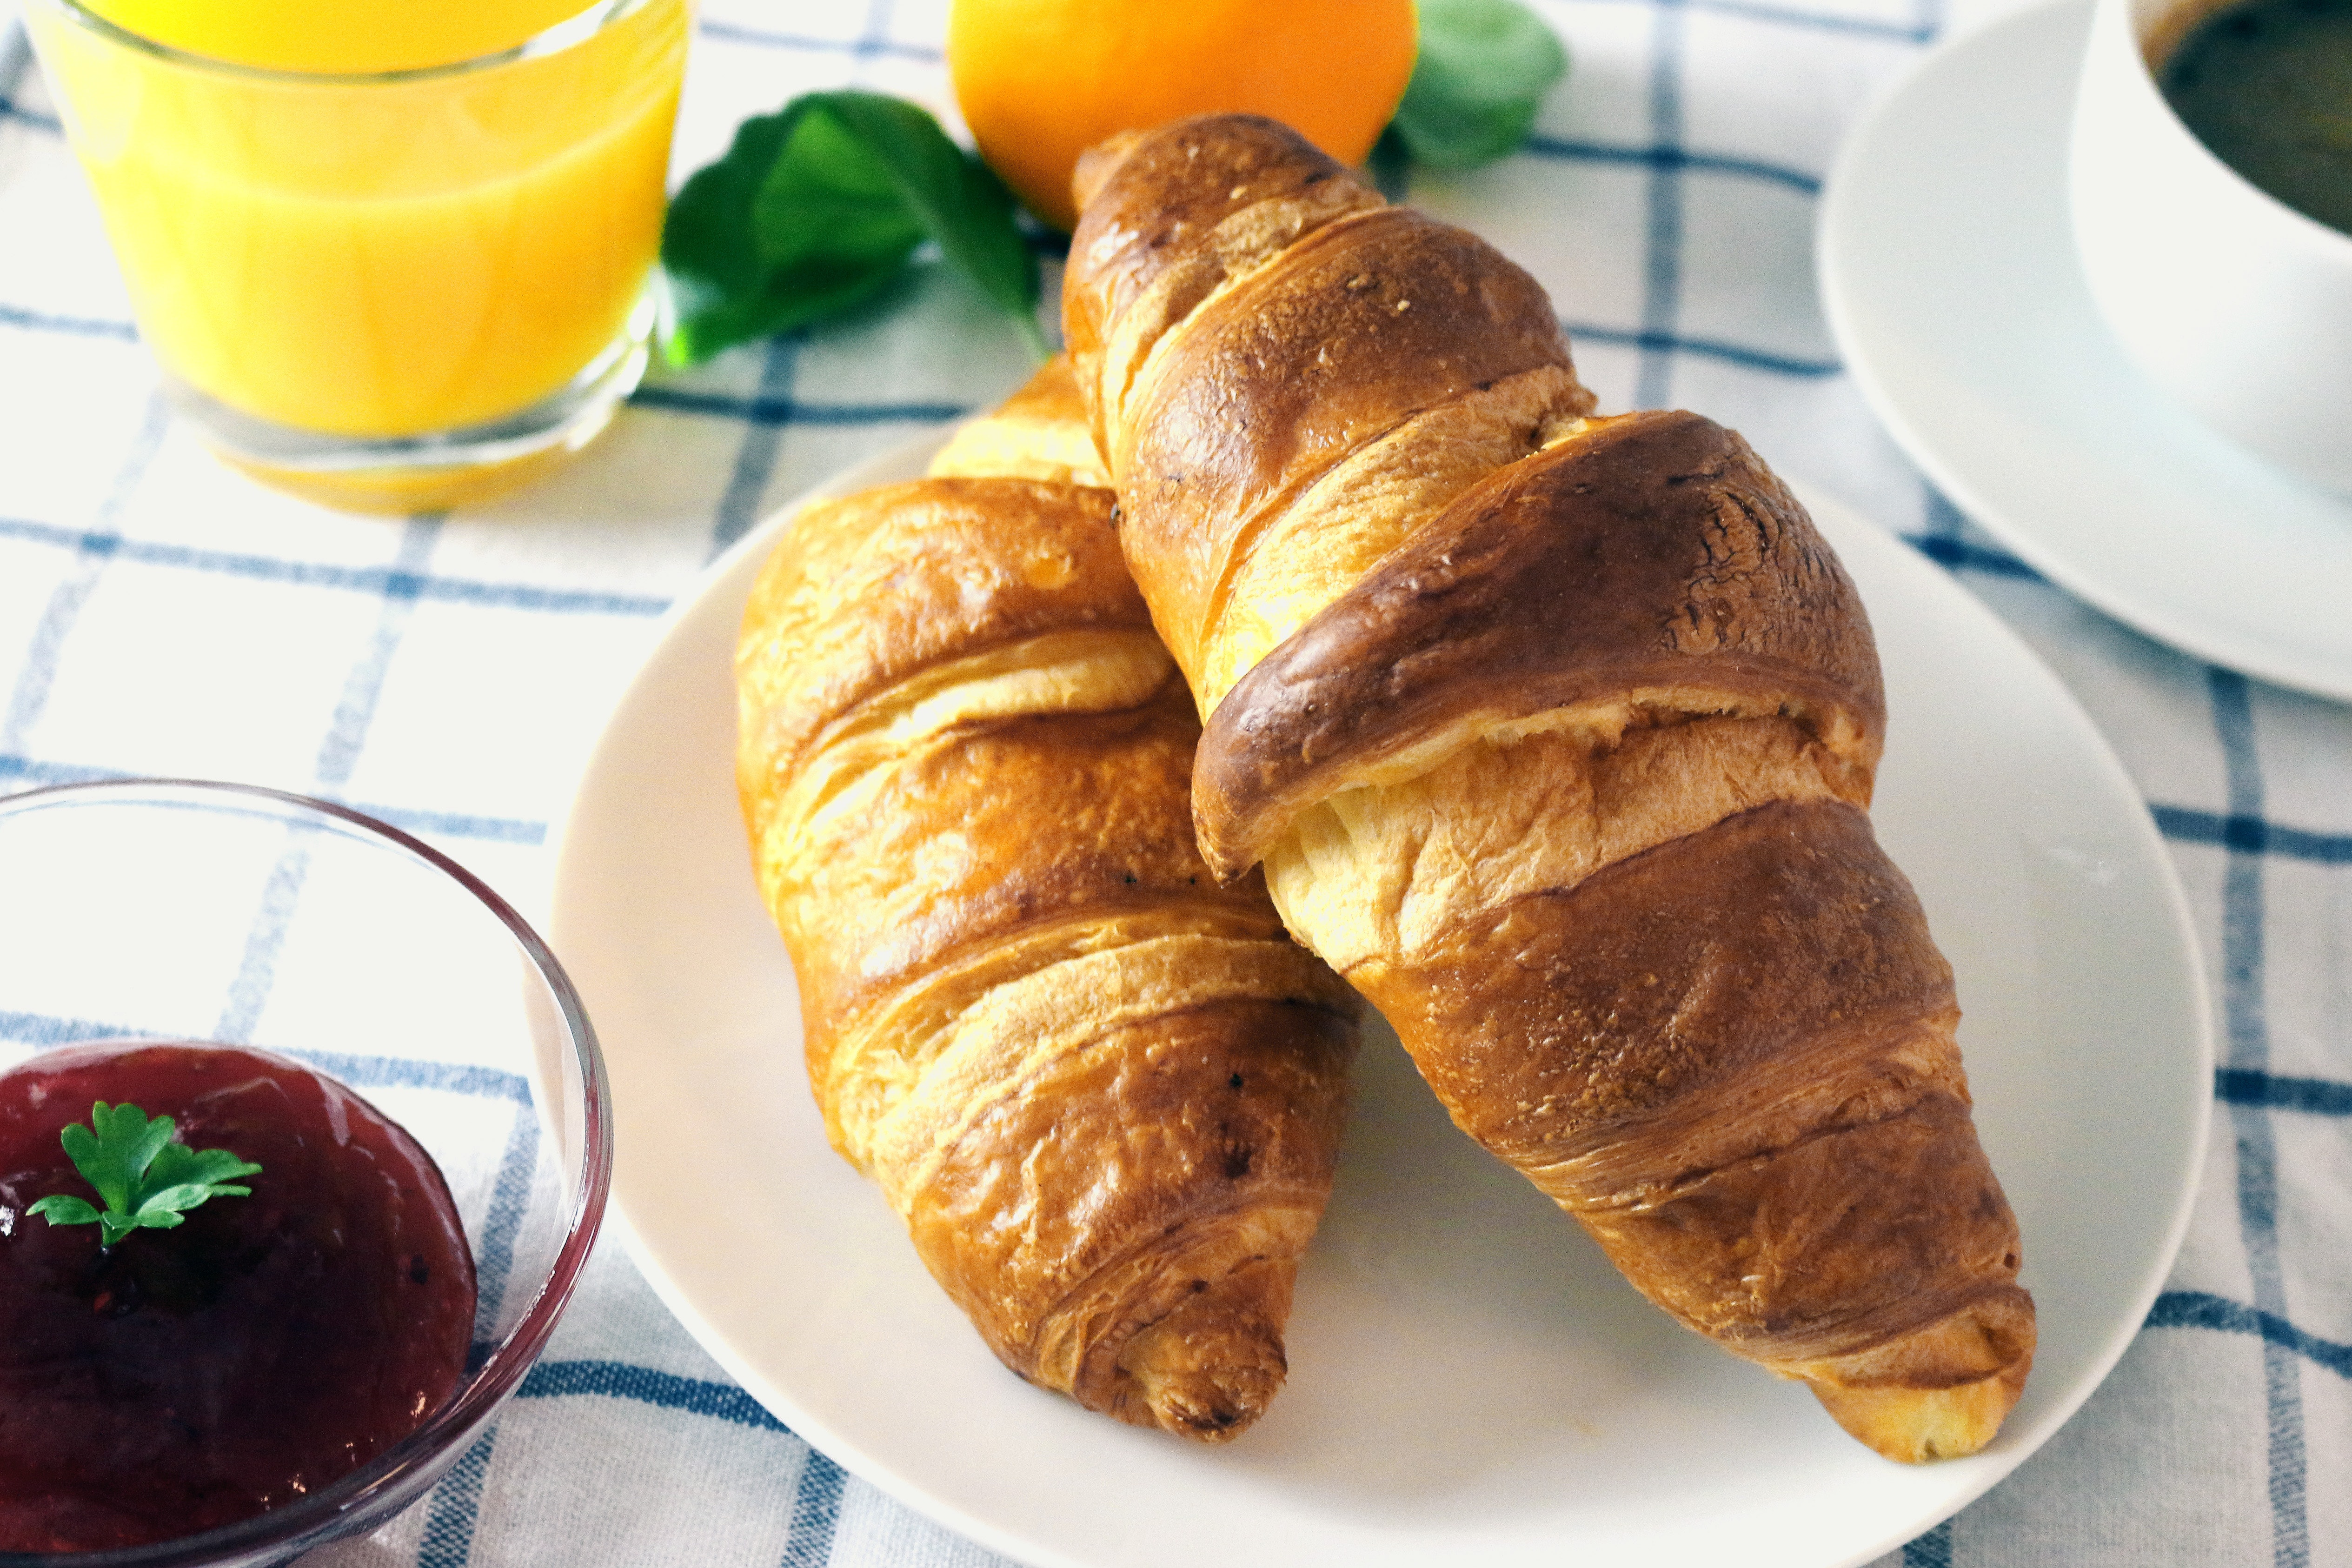
dish, food, croissant, cuisine, ingredient, baked goods, produce, brunch, staple food, pastry, viennoiserie, bread, breakfast, finger food, dessert, kifli, bread roll